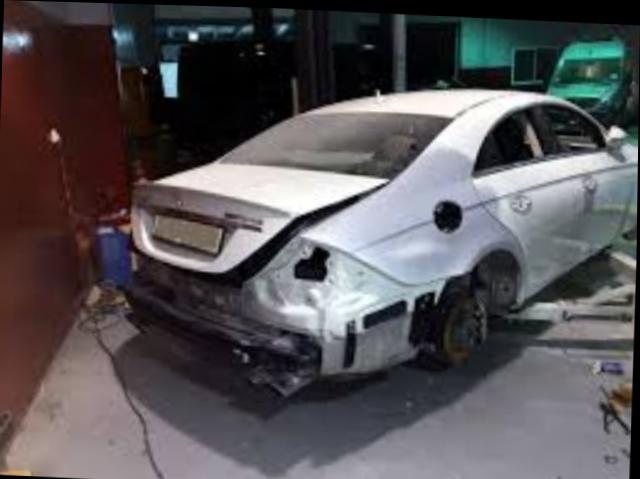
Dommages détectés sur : aile arrière droite, malle, feu arrière droit, feu arrière gauche, pare-choc arrière, plaque d'immatriculation arrière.
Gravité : majeur